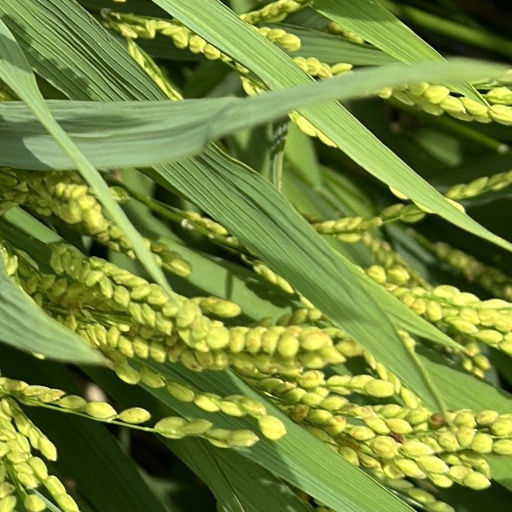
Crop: rice